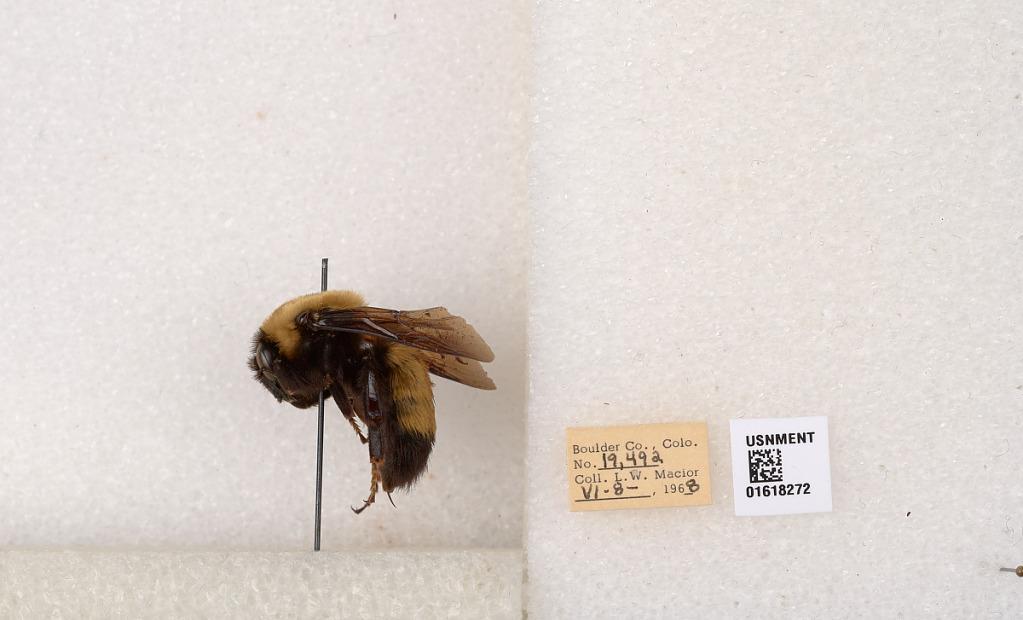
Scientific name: Bombus (Bombus) nevadensis Cresson
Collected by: L. Macior
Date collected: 1968-6-8
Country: United States
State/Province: Colorado
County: Boulder
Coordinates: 40.0925, -105.358